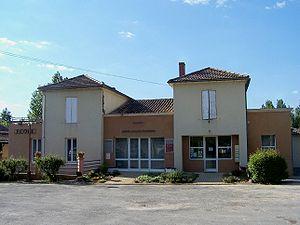
Mairie de Pondaurat, Gironde, France
Pondaurat est une commune du Sud-Ouest de la France, située dans le département de la Gironde, en région Nouvelle-Aquitaine.